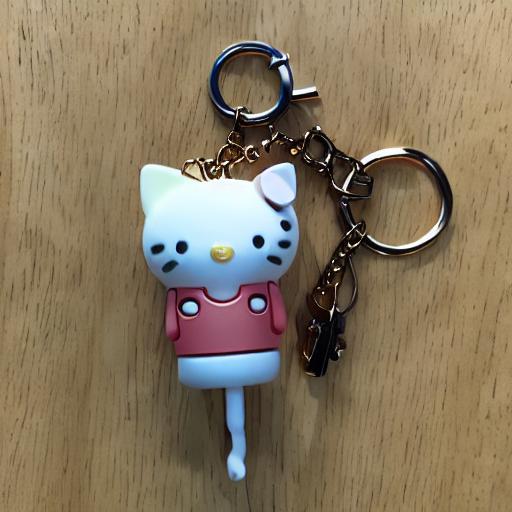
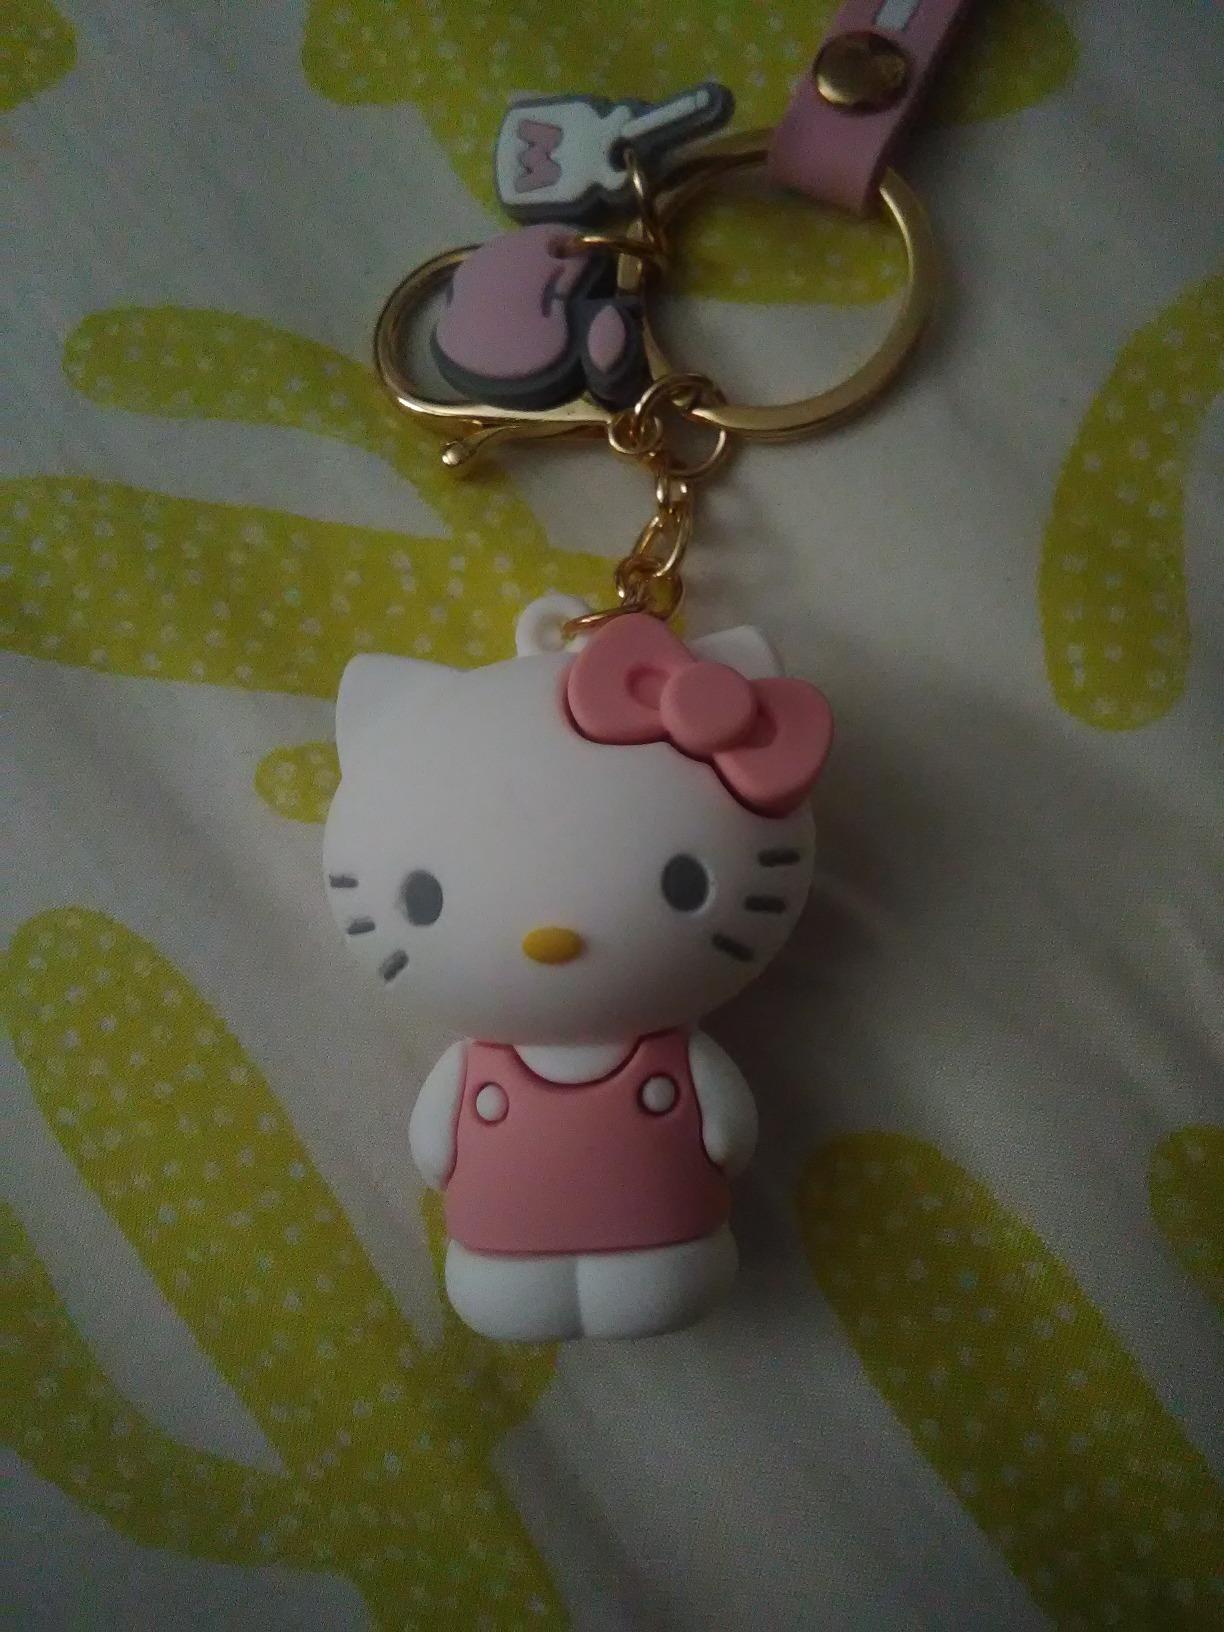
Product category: accessories_keychain
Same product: no